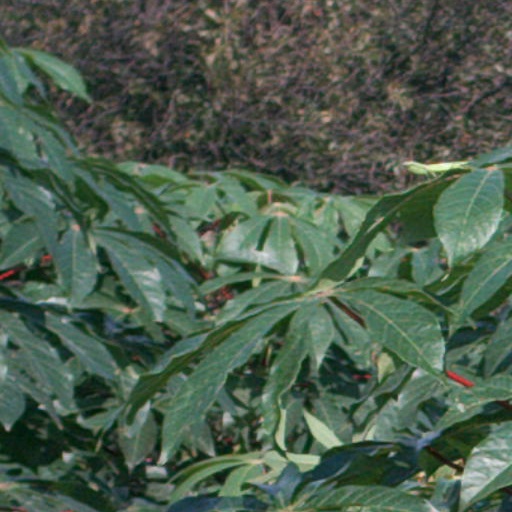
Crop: cassava